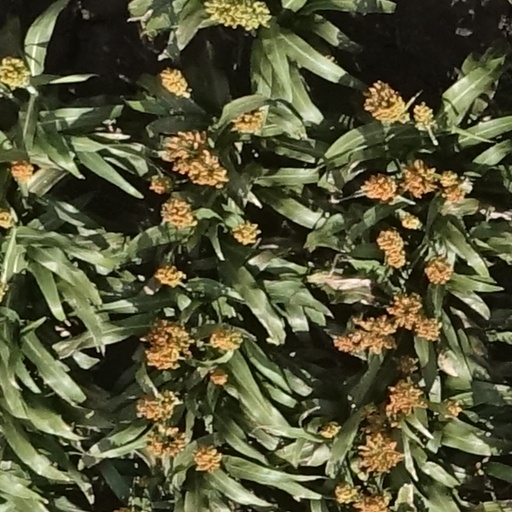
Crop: sorghum